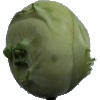
Label: Kohlrabi 1